Jesus Is King

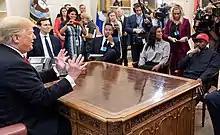
West references the Thirteenth Amendment on "On God" and "Hands On". In October 2018, West met with then-US president Donald Trump and discussed altering the amendment.

"Jesus Is King" focuses on the Christian concept of salvation. Keeping with its Christian theme, the album's lyrics do not contain any profanity or sexual references, including those performed by guest vocalists. West spoke at the listening party in New York on September 29, 2019, stating: "This album has been made to be an expression of the gospel and to share the gospel and the truth of what Jesus has done to me. When I think of the goodness of Jesus and all that he does for me, my soul cries out." Tyson was present in the studio for the recording of "Jesus Is King" and helped tweak certain lyrics "to articulate the gospel more clearly" despite claiming that the work is all West's and Tyson did not view himself as writing any of the songs. This was claimed by Tyson to be part of the creative process of him and West. West "asked people working on the album to fast or to avoid premarital sex." Tyson had discussed both justification and sanctification with West in their conversation.